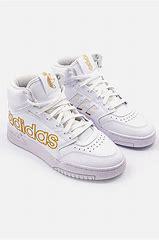
Brand: adidas
Model: originals Adidas Originals Drop Step XL